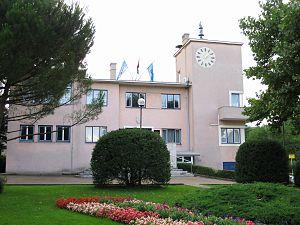
Matulji est un village et une municipalité située dans le comitat de Primorje-Gorski Kotar, en Croatie. Au recensement de 2001, la municipalité comptait 10 544 habitants, dont 89,57 % de Croates et le village seul comptait 3 570 habitants.